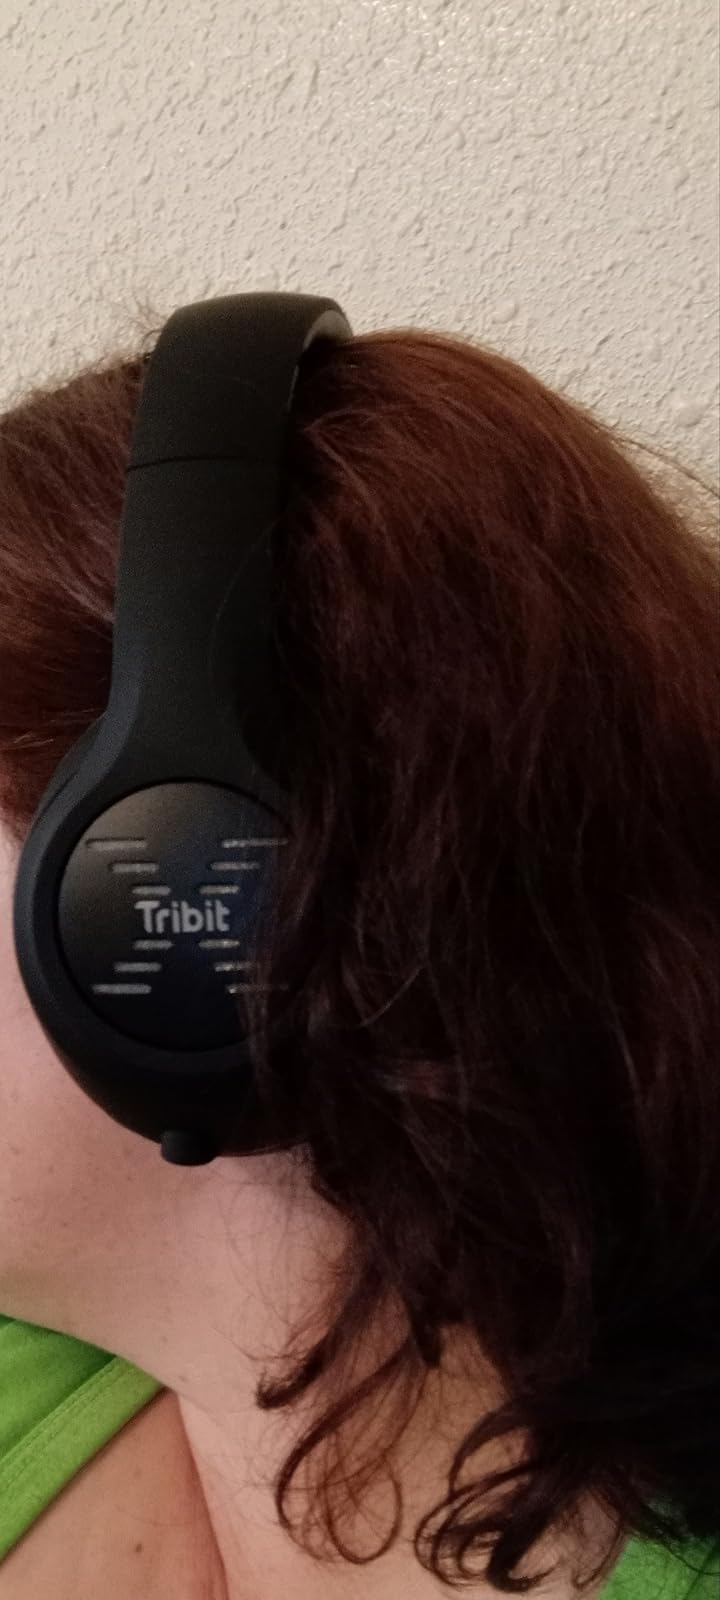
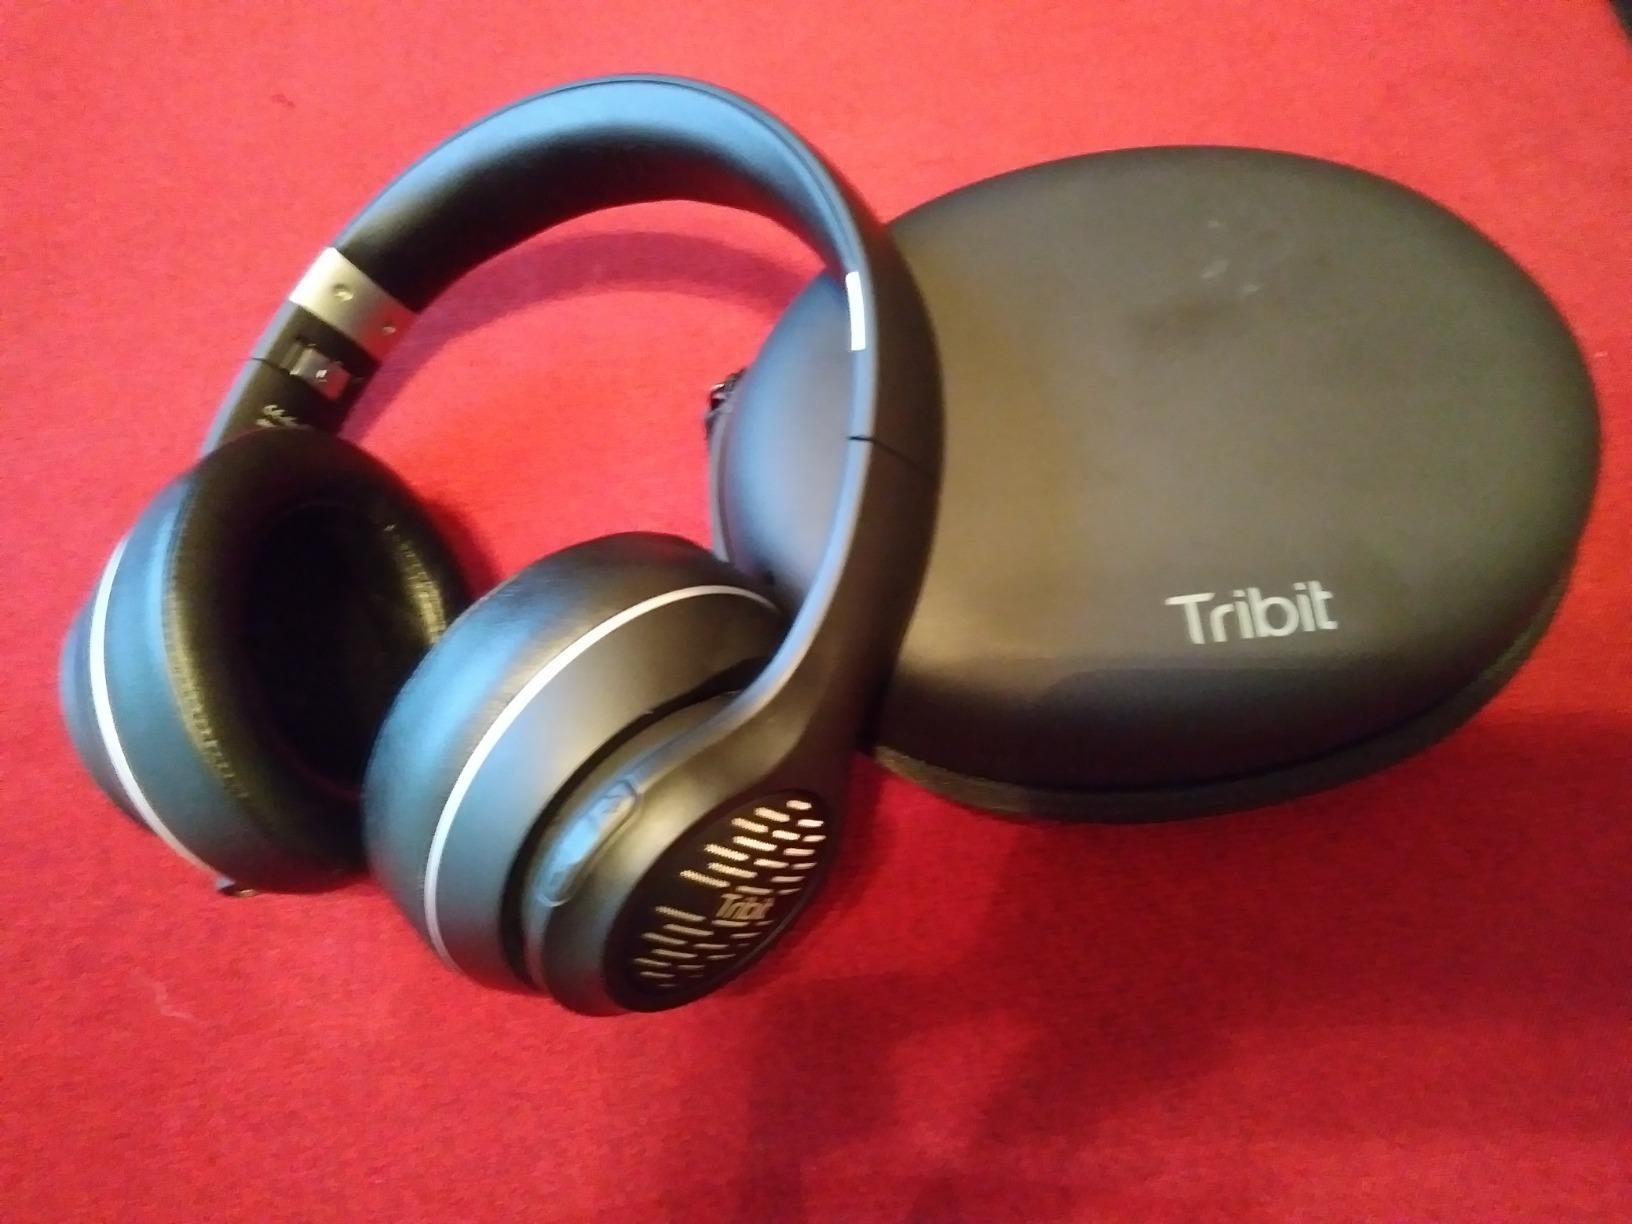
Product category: headphones
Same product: yes